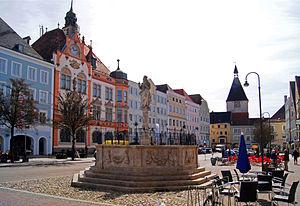
Braunau am Inn est une ville autrichienne, située à la frontière entre l'Allemagne et l'Autriche. Elle est devenue connue dans le monde entier pour être le lieu de naissance du dictateur allemand de la première partie du XXᵉ siècle, Adolf Hitler.